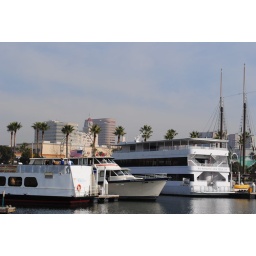
boats in long beach